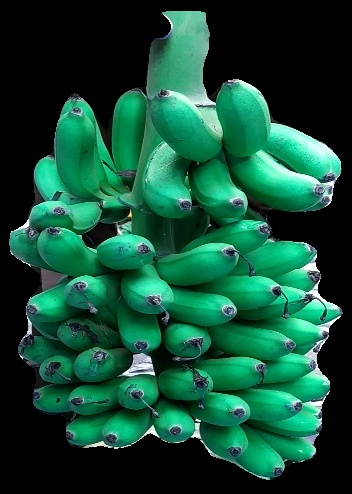
Variety: rasbale
Grade: grade1